Suprapedal gland

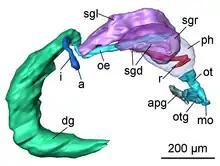
Anterior pedal gland (apg) is shown next to the oral tube gland (otg) and mouth (mo) of the 3D model of the digestive system of "Pseudunela cornuta".

The suprapedal gland or mucous pedal gland is an anatomical feature found in some snails and slugs. It is a gland located inside the front end of the foot of gastropods.